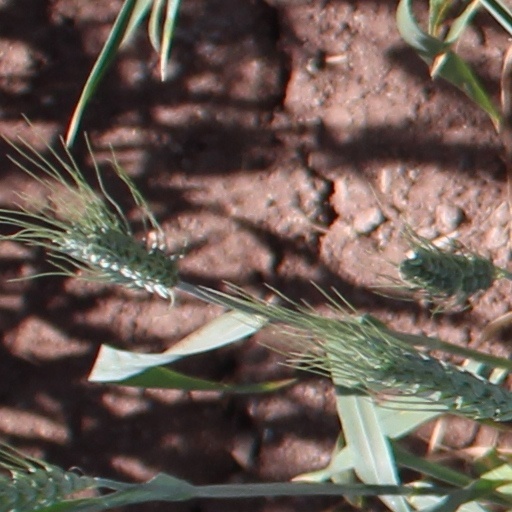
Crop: wheat